Giovanni Messe

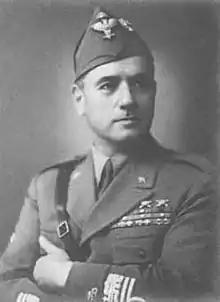
Messe in 1941

Giovanni Messe (10 December 1883 – 18 December 1968) was an Italian field marshal and politician. In the Second World War, he was captured in Tunisia but made chief of staff of the Italian Co-belligerent Army after the armistice of September 1943. Later, he was an elected representative in the Italian Senate. He is considered by many to have been the best Italian general of the war.